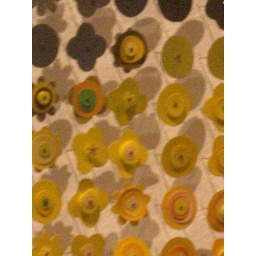
Art display in that window on Broadway, the old Woolworth building or something